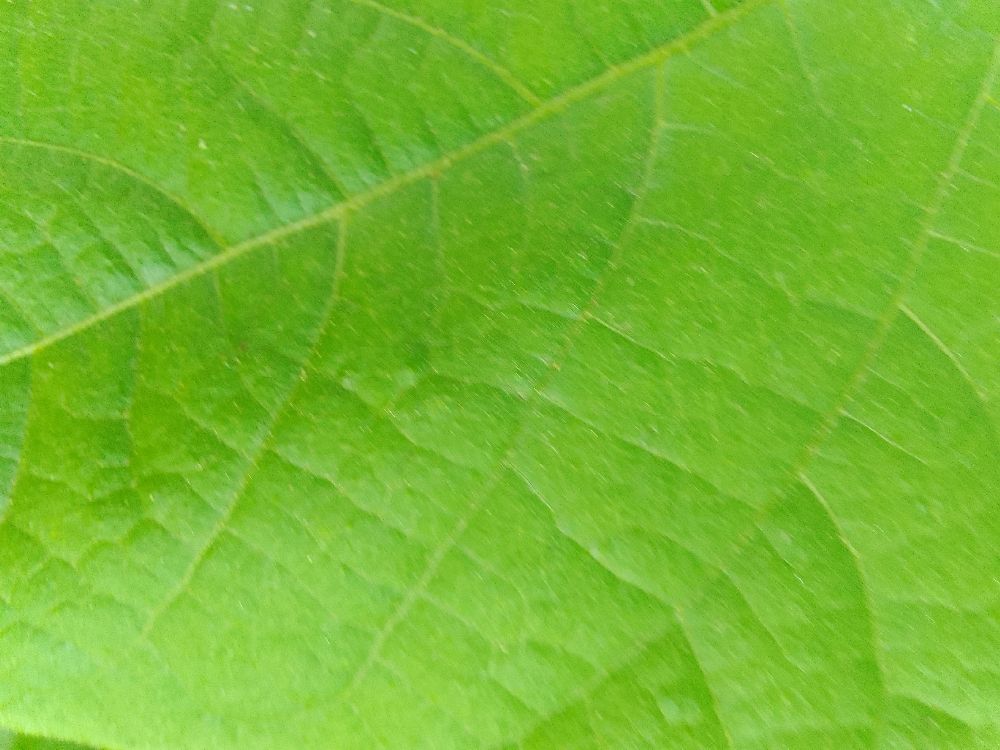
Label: healthy